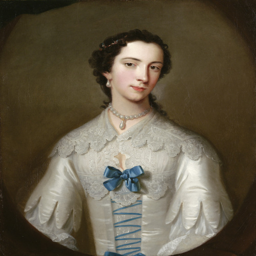
lady , possibly of the family by painting artist this is what retro looked like in the early - mid 18th century .